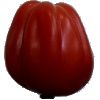
Label: tomato_heart